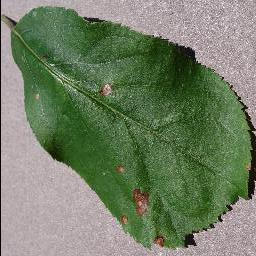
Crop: apple
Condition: black_rot